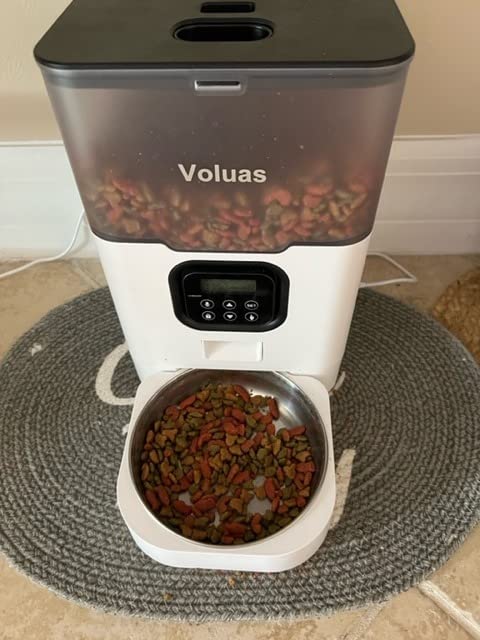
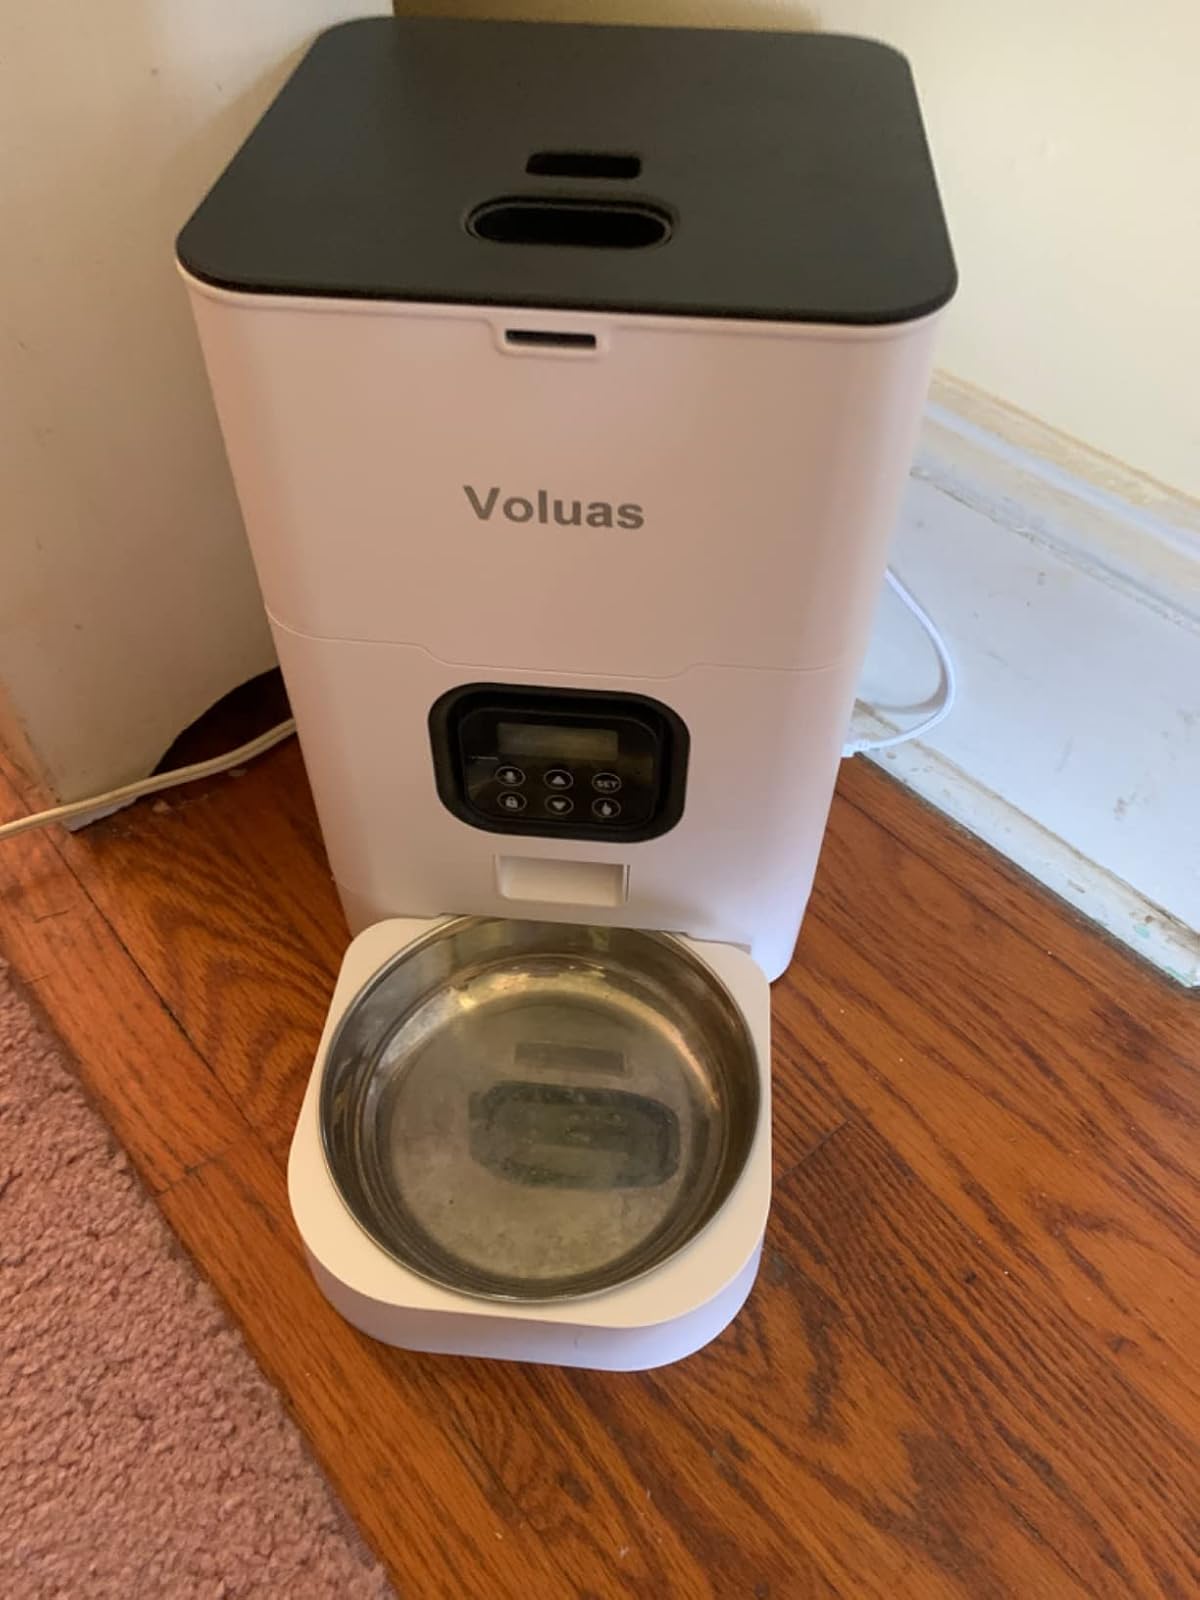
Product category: items_feeder
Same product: no